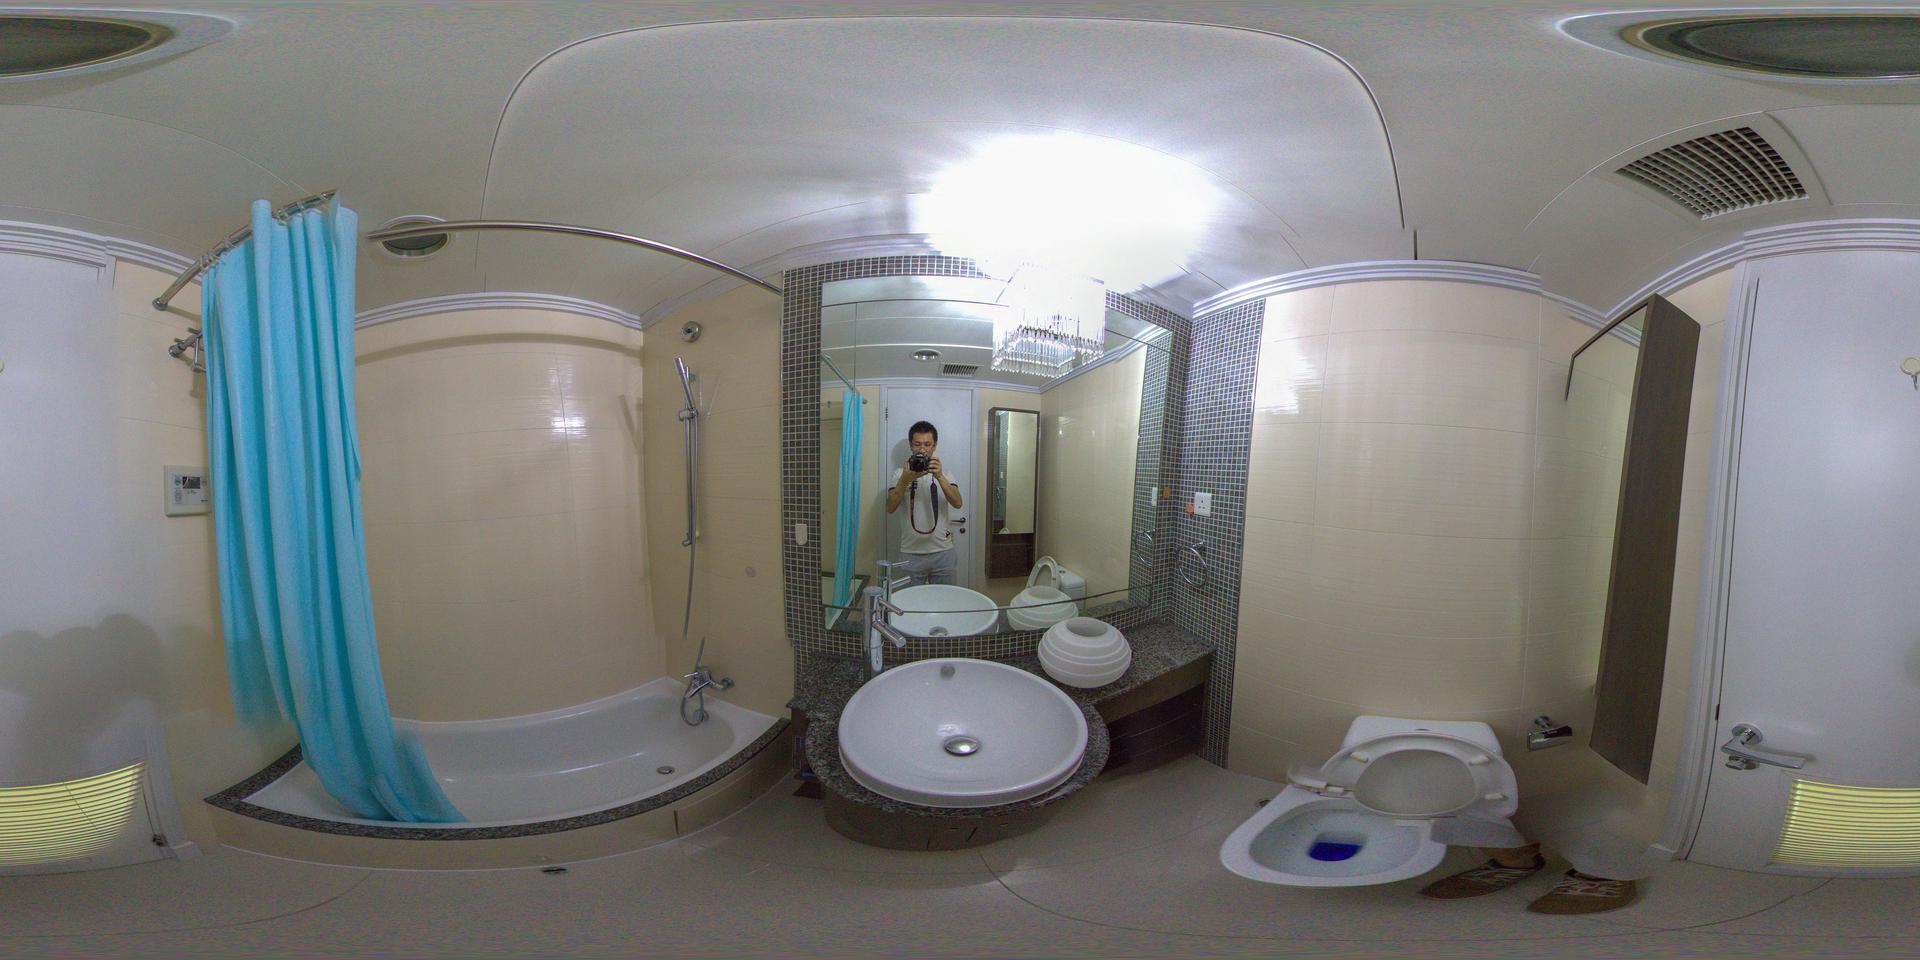
Referred object: the blue shower curtain by the bathtub

Referred object: the blue shower curtain

Referred object: the toilet opposite the sink